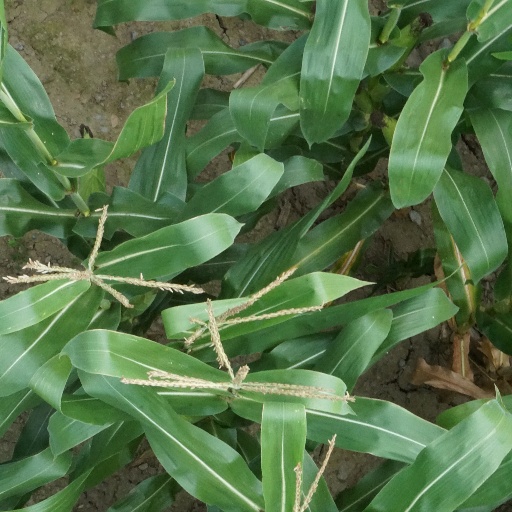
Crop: maize; corn